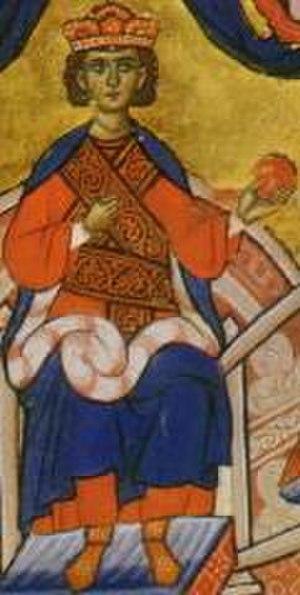
Henri II de Lusignan né en 1270 ou 1271 et mort le 31 août 1324, roi de Chypre et de Jérusalem, fils d'Hugues III de Chypre et d'Isabelle d'Ibelin.